Johann Joseph Nouseul

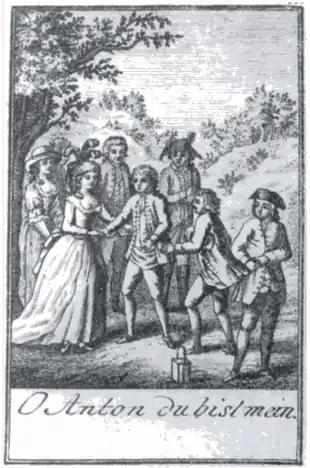
Johann Joseph Nouseul in performance with the Schikaneder troupe: the number "O Anton du bist mein" from the Singspiel "Die Zween Anton". The couple holding hands are the tenor Benedikt Schack (later the first Tamino) and soprano Josepha Hofer (the first Queen of the Night); Nouseul, playing the role of Graf von Dorn, stands behind them. Click on image for the identities of the other players and the original source.

Johann Joseph Nouseul (1742 – 9 December 1821) was an actor, singer, and theater manager who worked in Vienna and other German-speaking cities in the late 18th and early 19th centuries. He is remembered for having premiered the role of Monostatos in Wolfgang Amadeus Mozart's opera "The Magic Flute".